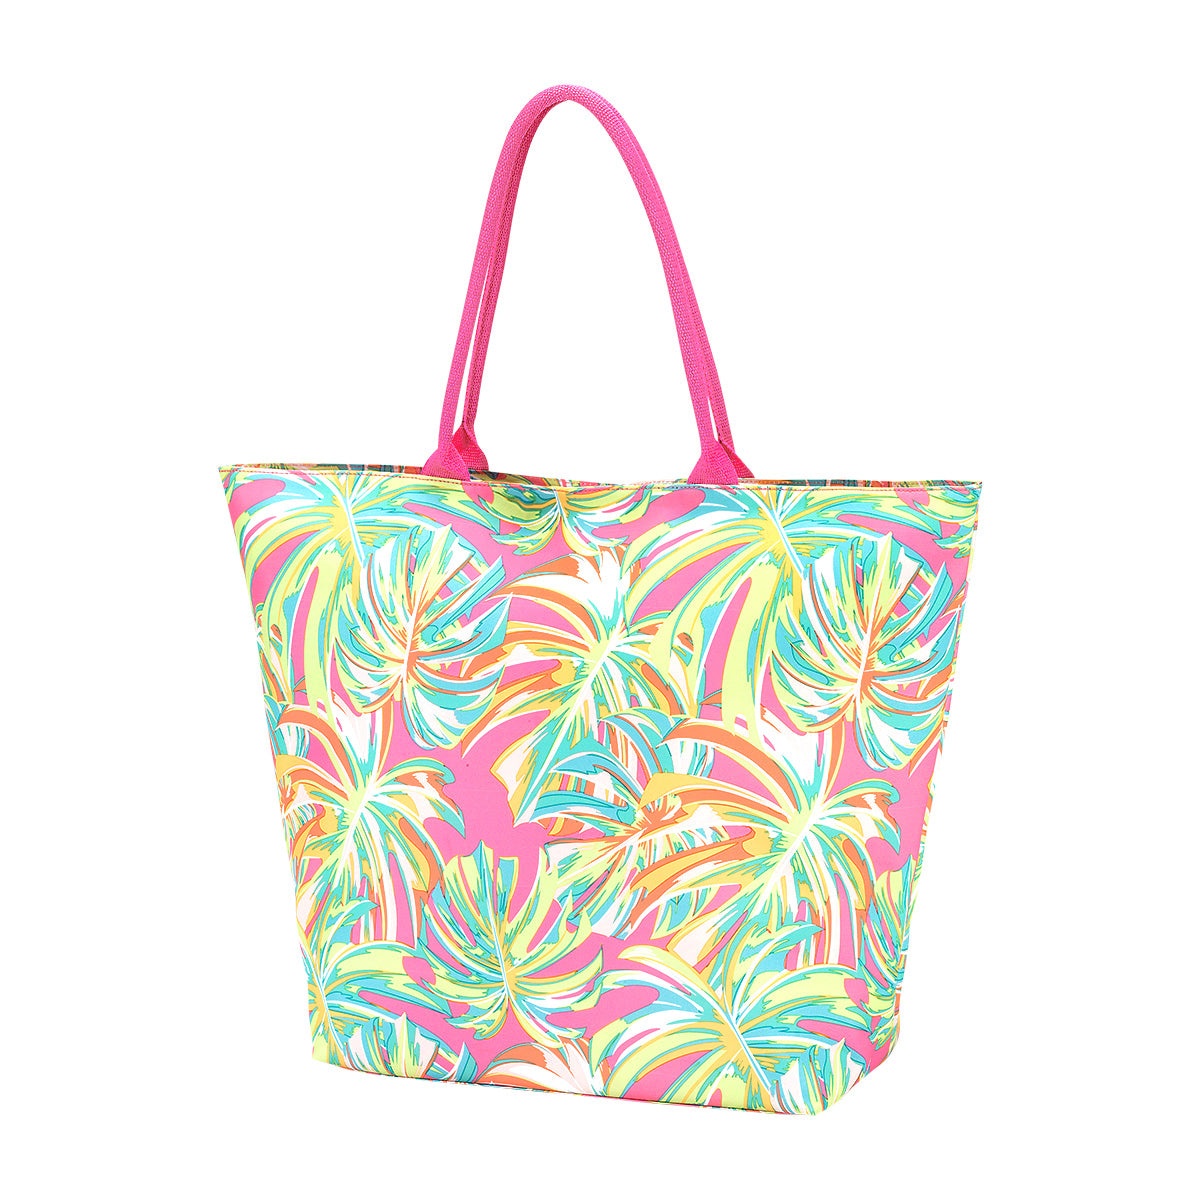
Let's Get Tropical Beach Bag
Brand: Wholesale Boutique
Escape to your dream destination in style with this fabulous, newly re-designed, Beach Bag. The easy-to-carry handles and the abundant space makes this bag a must-have! Polyester 22.5" L x 8" W x 17" H Interior Lining Exterior Zipper Pocket Zipper Closure
Category: Apparel & Accessories > Handbags, Wallets & Cases > Handbags > Beach Bags